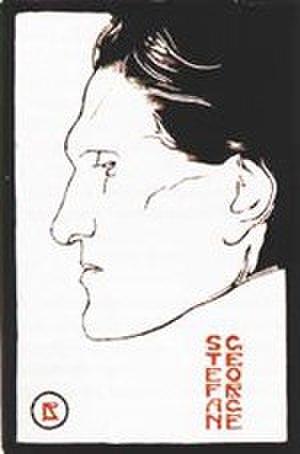
Reinhold Lepsius, né le 14 juin 1857 à Berlin et mort en mars 1922 dans la même ville, est un peintre allemand, notamment de portraits, et graphiste.